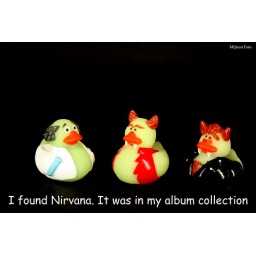
ducks in black 026